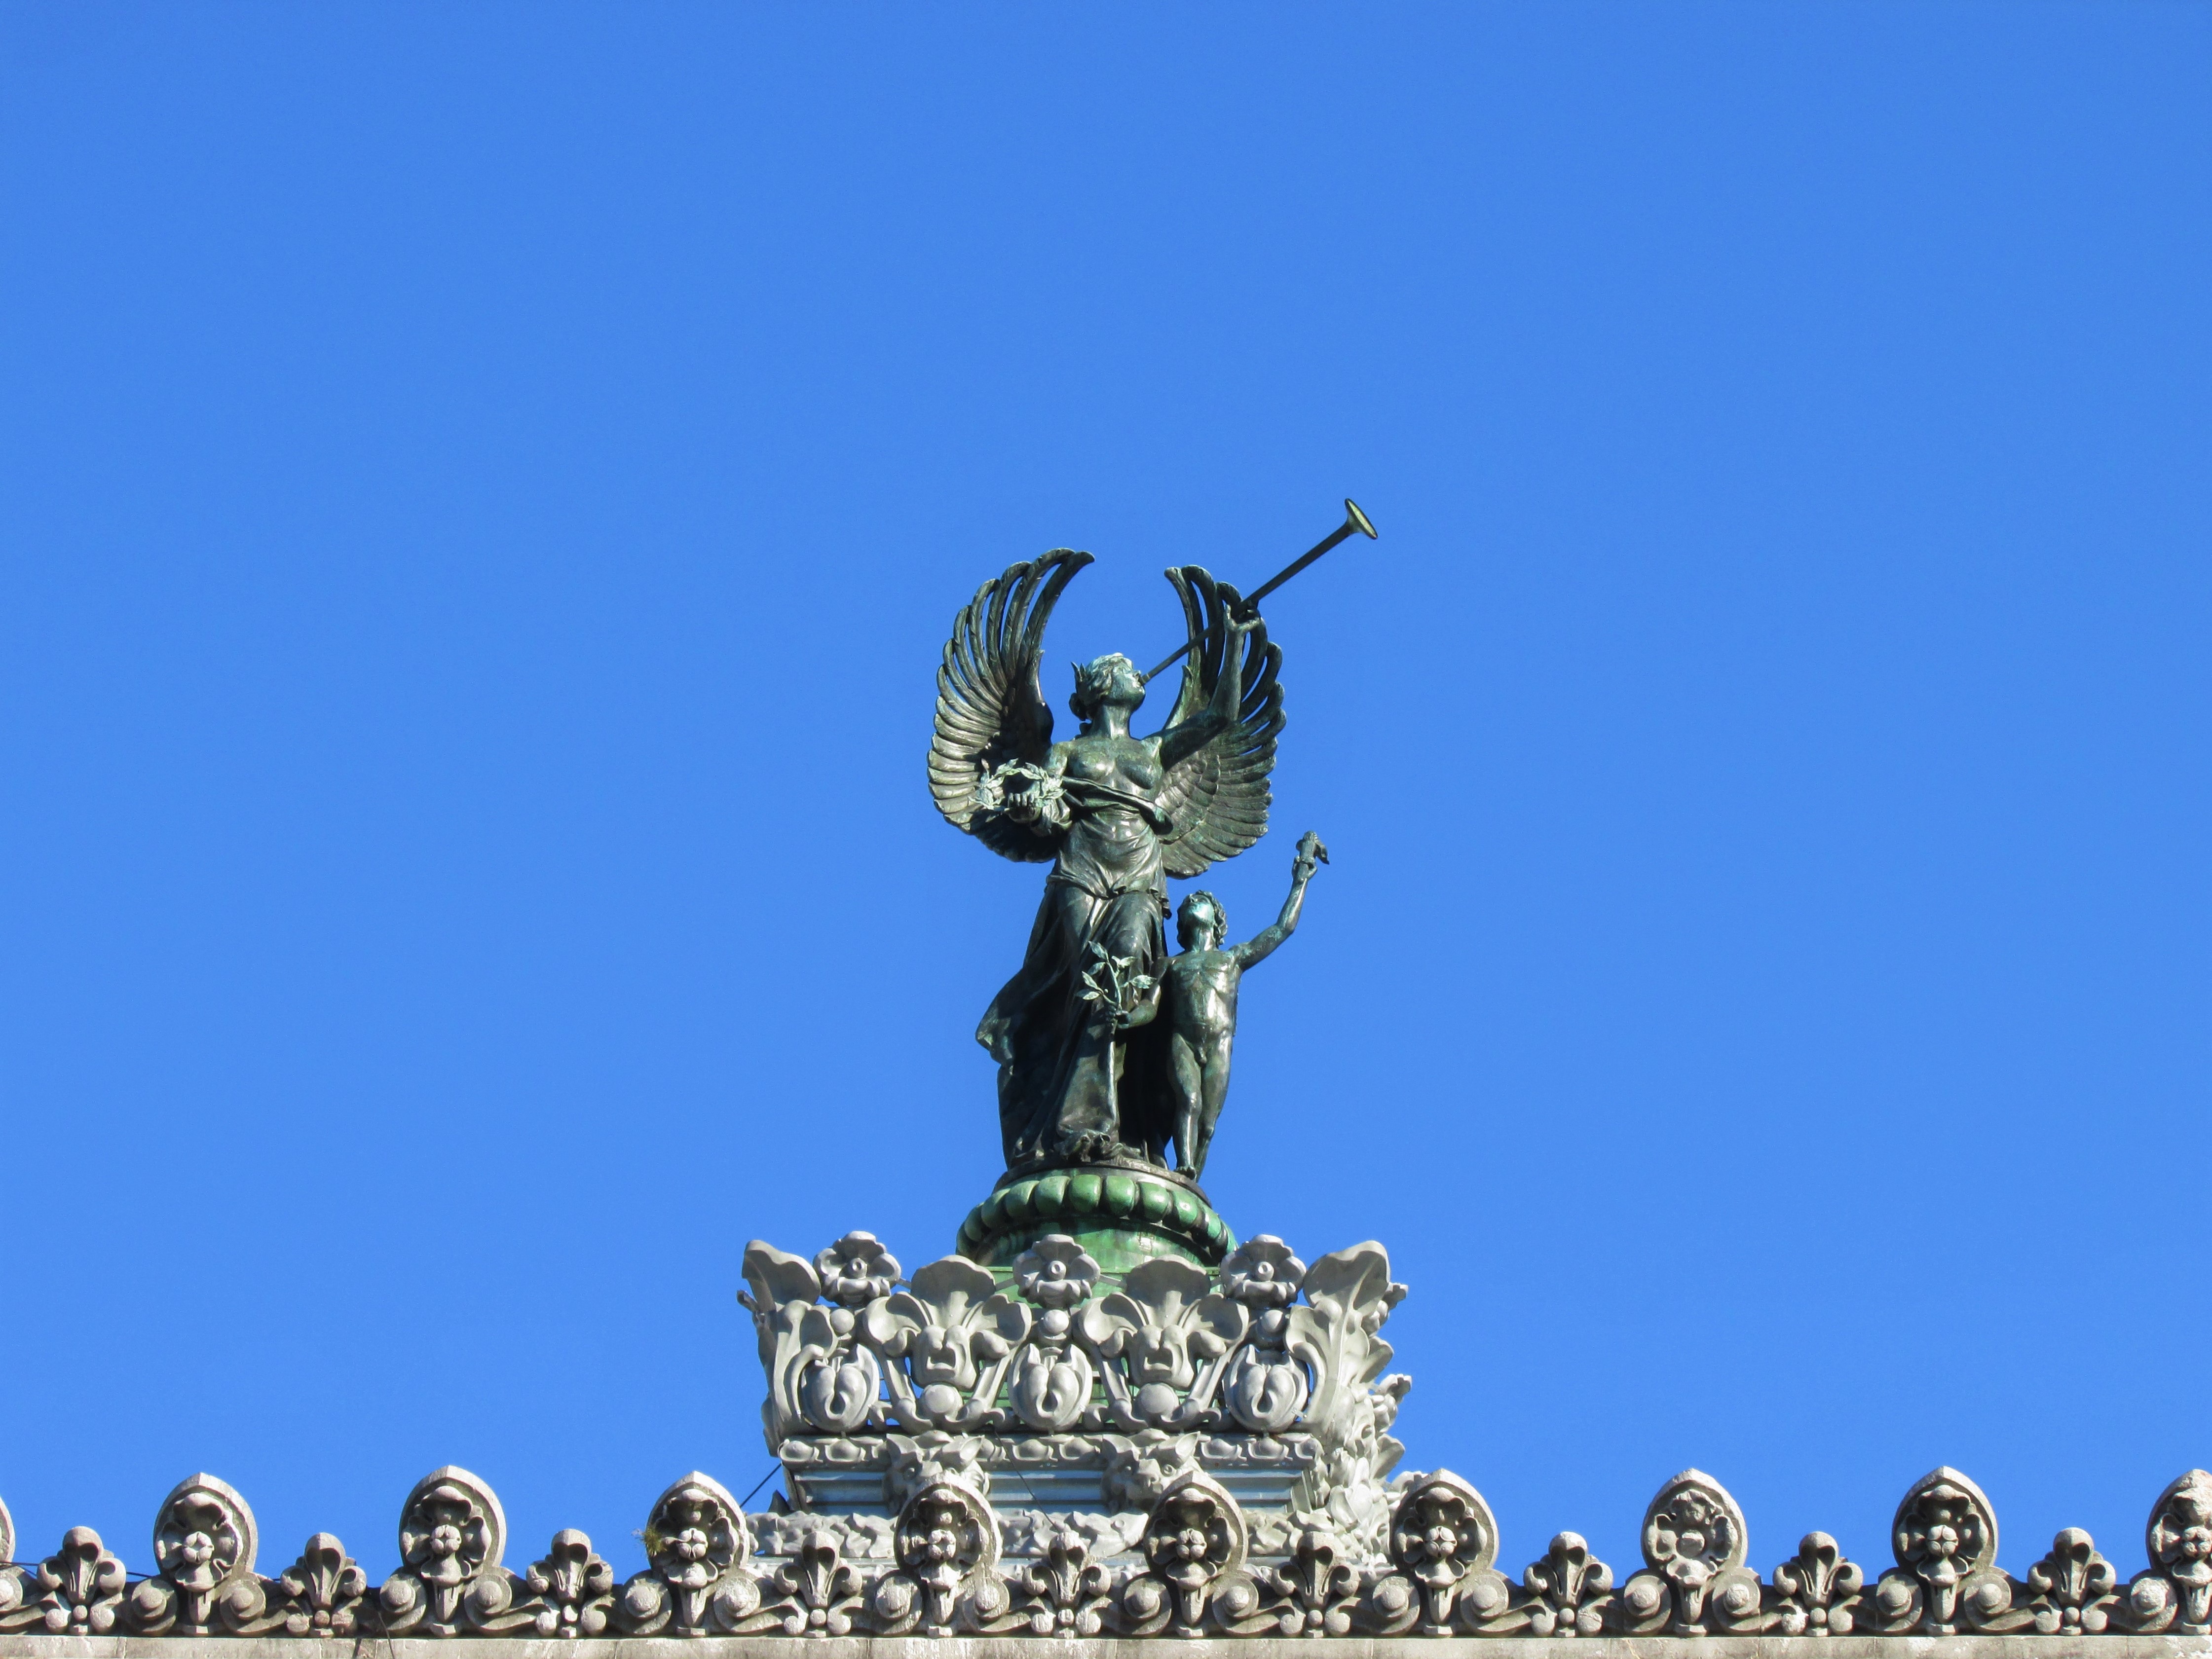
monument, statue, landmark, sculpture